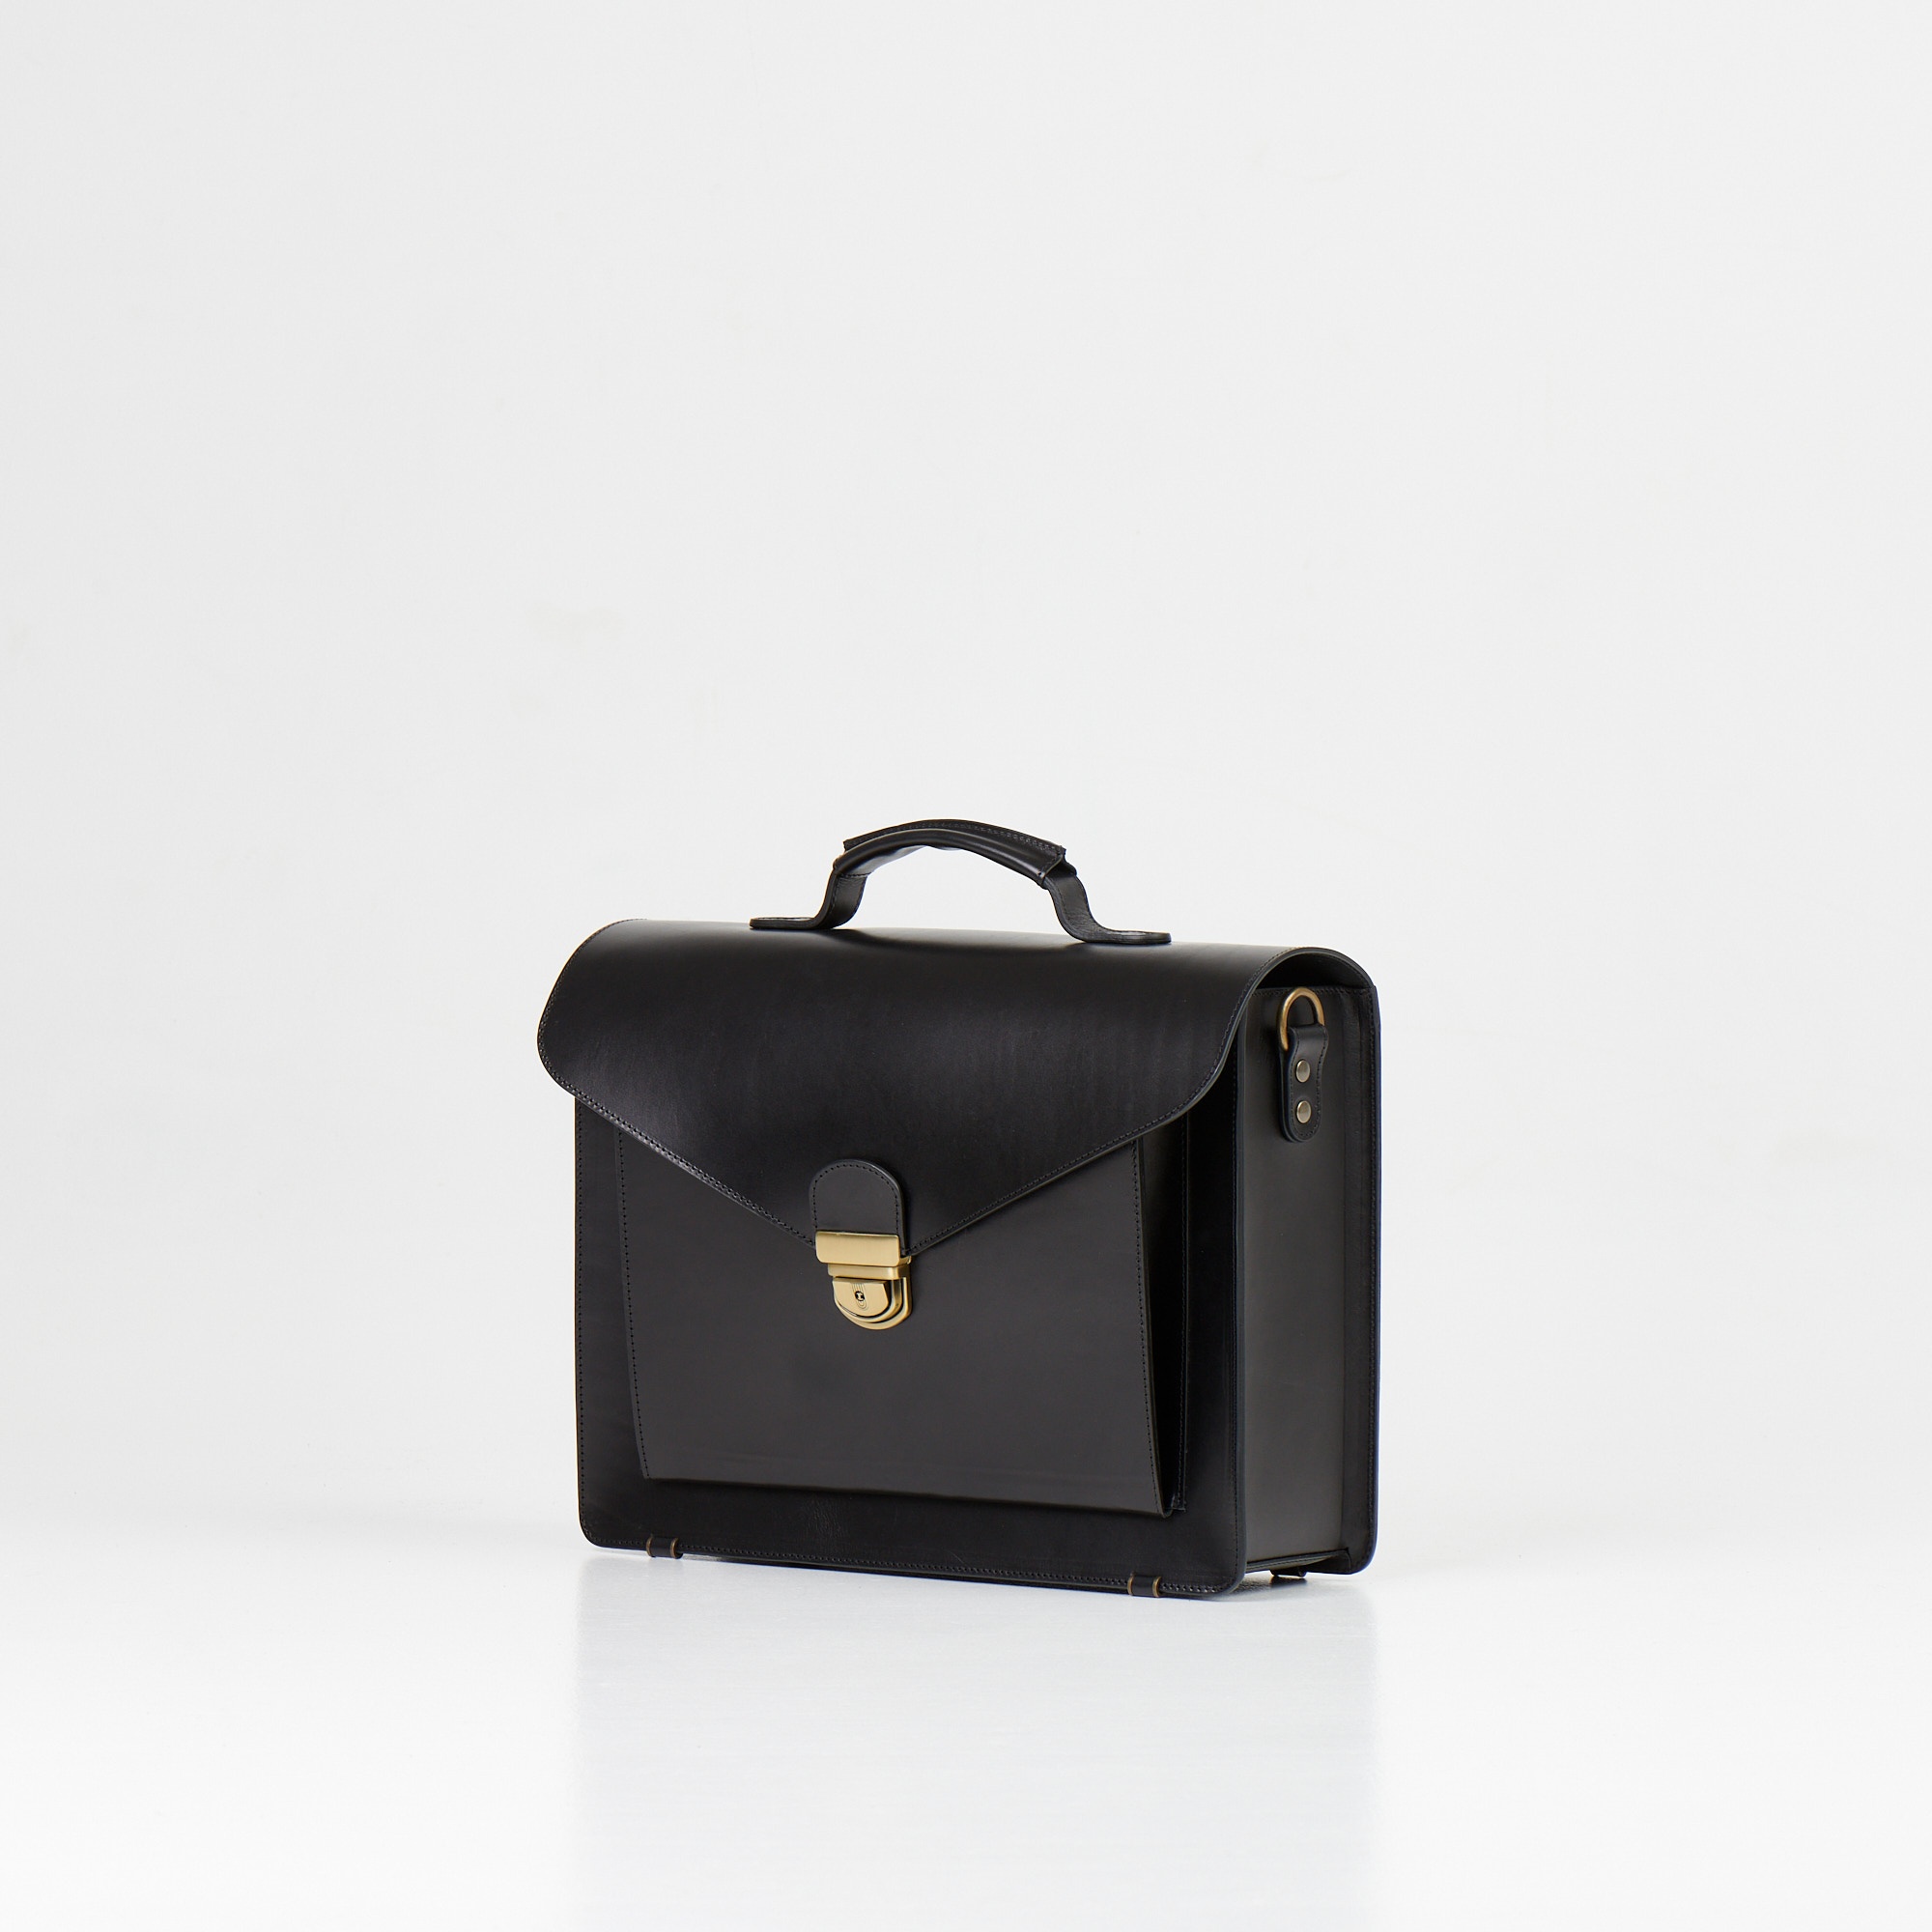
Briefcase No. 36 - Black
Briefcase No. 36 is a briefcase handmade in Tartu, Estonia, and is made using high-quality and 3-3.5 mm thick full-grain vegetable-tanned leather. Only natural plant extracts, fats, and oils have been used in tanning the leather, giving the leather a natural and clean appearance. Items made from vegetable-tanned leather age and mold to the owner’s habits, recording life on their surface, which means that every briefcase will ultimately have a unique appearance. But most importantly, items made from vegetable-tanned leather last and serve you for a long time – it is possible that if you have this briefcase, you will not need to buy another briefcase in your lifetime. Just in case, we should mention that vegetable-tanned leather is genuine, authentic leather. The briefcase has a large laptop compartment (capacity 28 x 26 x 2 cm) and a smaller pocket that fits a larger notebook or iPad (capacity 22 x 22 x 2cm). In addition, there is a carabiner for keys and 2 pen holders in the main compartment. The front of the bag has 2 separate smaller pockets with a capacity of 14 x 20 x 4 cm. The briefcase comes with an adjustable-length shoulder strap. The Kolm leather workshop has been designing and producing bags, briefcases, and other leather goods since 1994. The leather masters of Kolm have made products for several well-known Estonian brands, including Craftory, for example. Made from genuine and thick, 3-3.5 mm, vegetable-tanned leather Color: black Dimensions: 40.5 cm x 32 cm x 15 cm (with handle 40.5 x 38 x 15 cm) Comes with a leather shoulder strap Designed and handmade in Estonia
Brand: Papillon
Category: Luggage & Bags > Briefcases